Breastfeeding

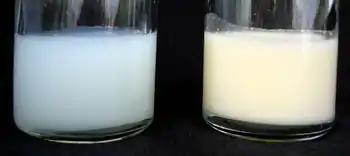
Two 25 ml samples of human breast milk. The sample on the left is "foremilk", the watery milk coming from a full breast. To the right is "hindmilk", the creamy milk coming from a nearly empty breast.

Changes in pregnancy, starting around 16 weeks gestational age, prepare the breast for lactation. These changes, collectively known as Lactogenesis I, are directed by hormones produced by the placenta and the brain, namely estrogen, progesterone, prolactin, which gradually increase throughout the pregnancy, and result in the structural development of the alveolar (milk-producing) tissue and the production of colostrum. While prolactin is the predominant hormone in milk "production," progesterone, which is at high levels during pregnancy, blocks the prolactin receptors in the breast, thus inhibiting milk from "coming in" during pregnancy.